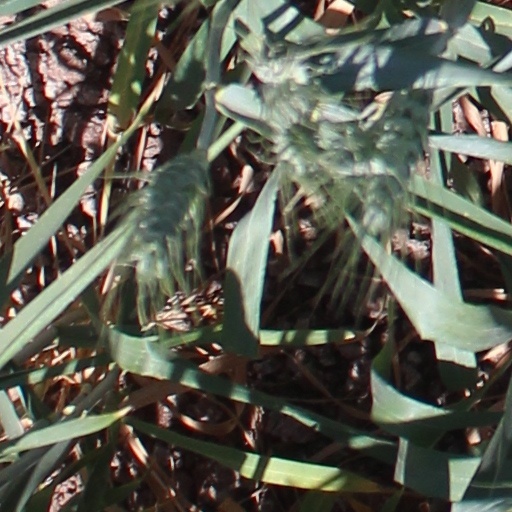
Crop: wheat